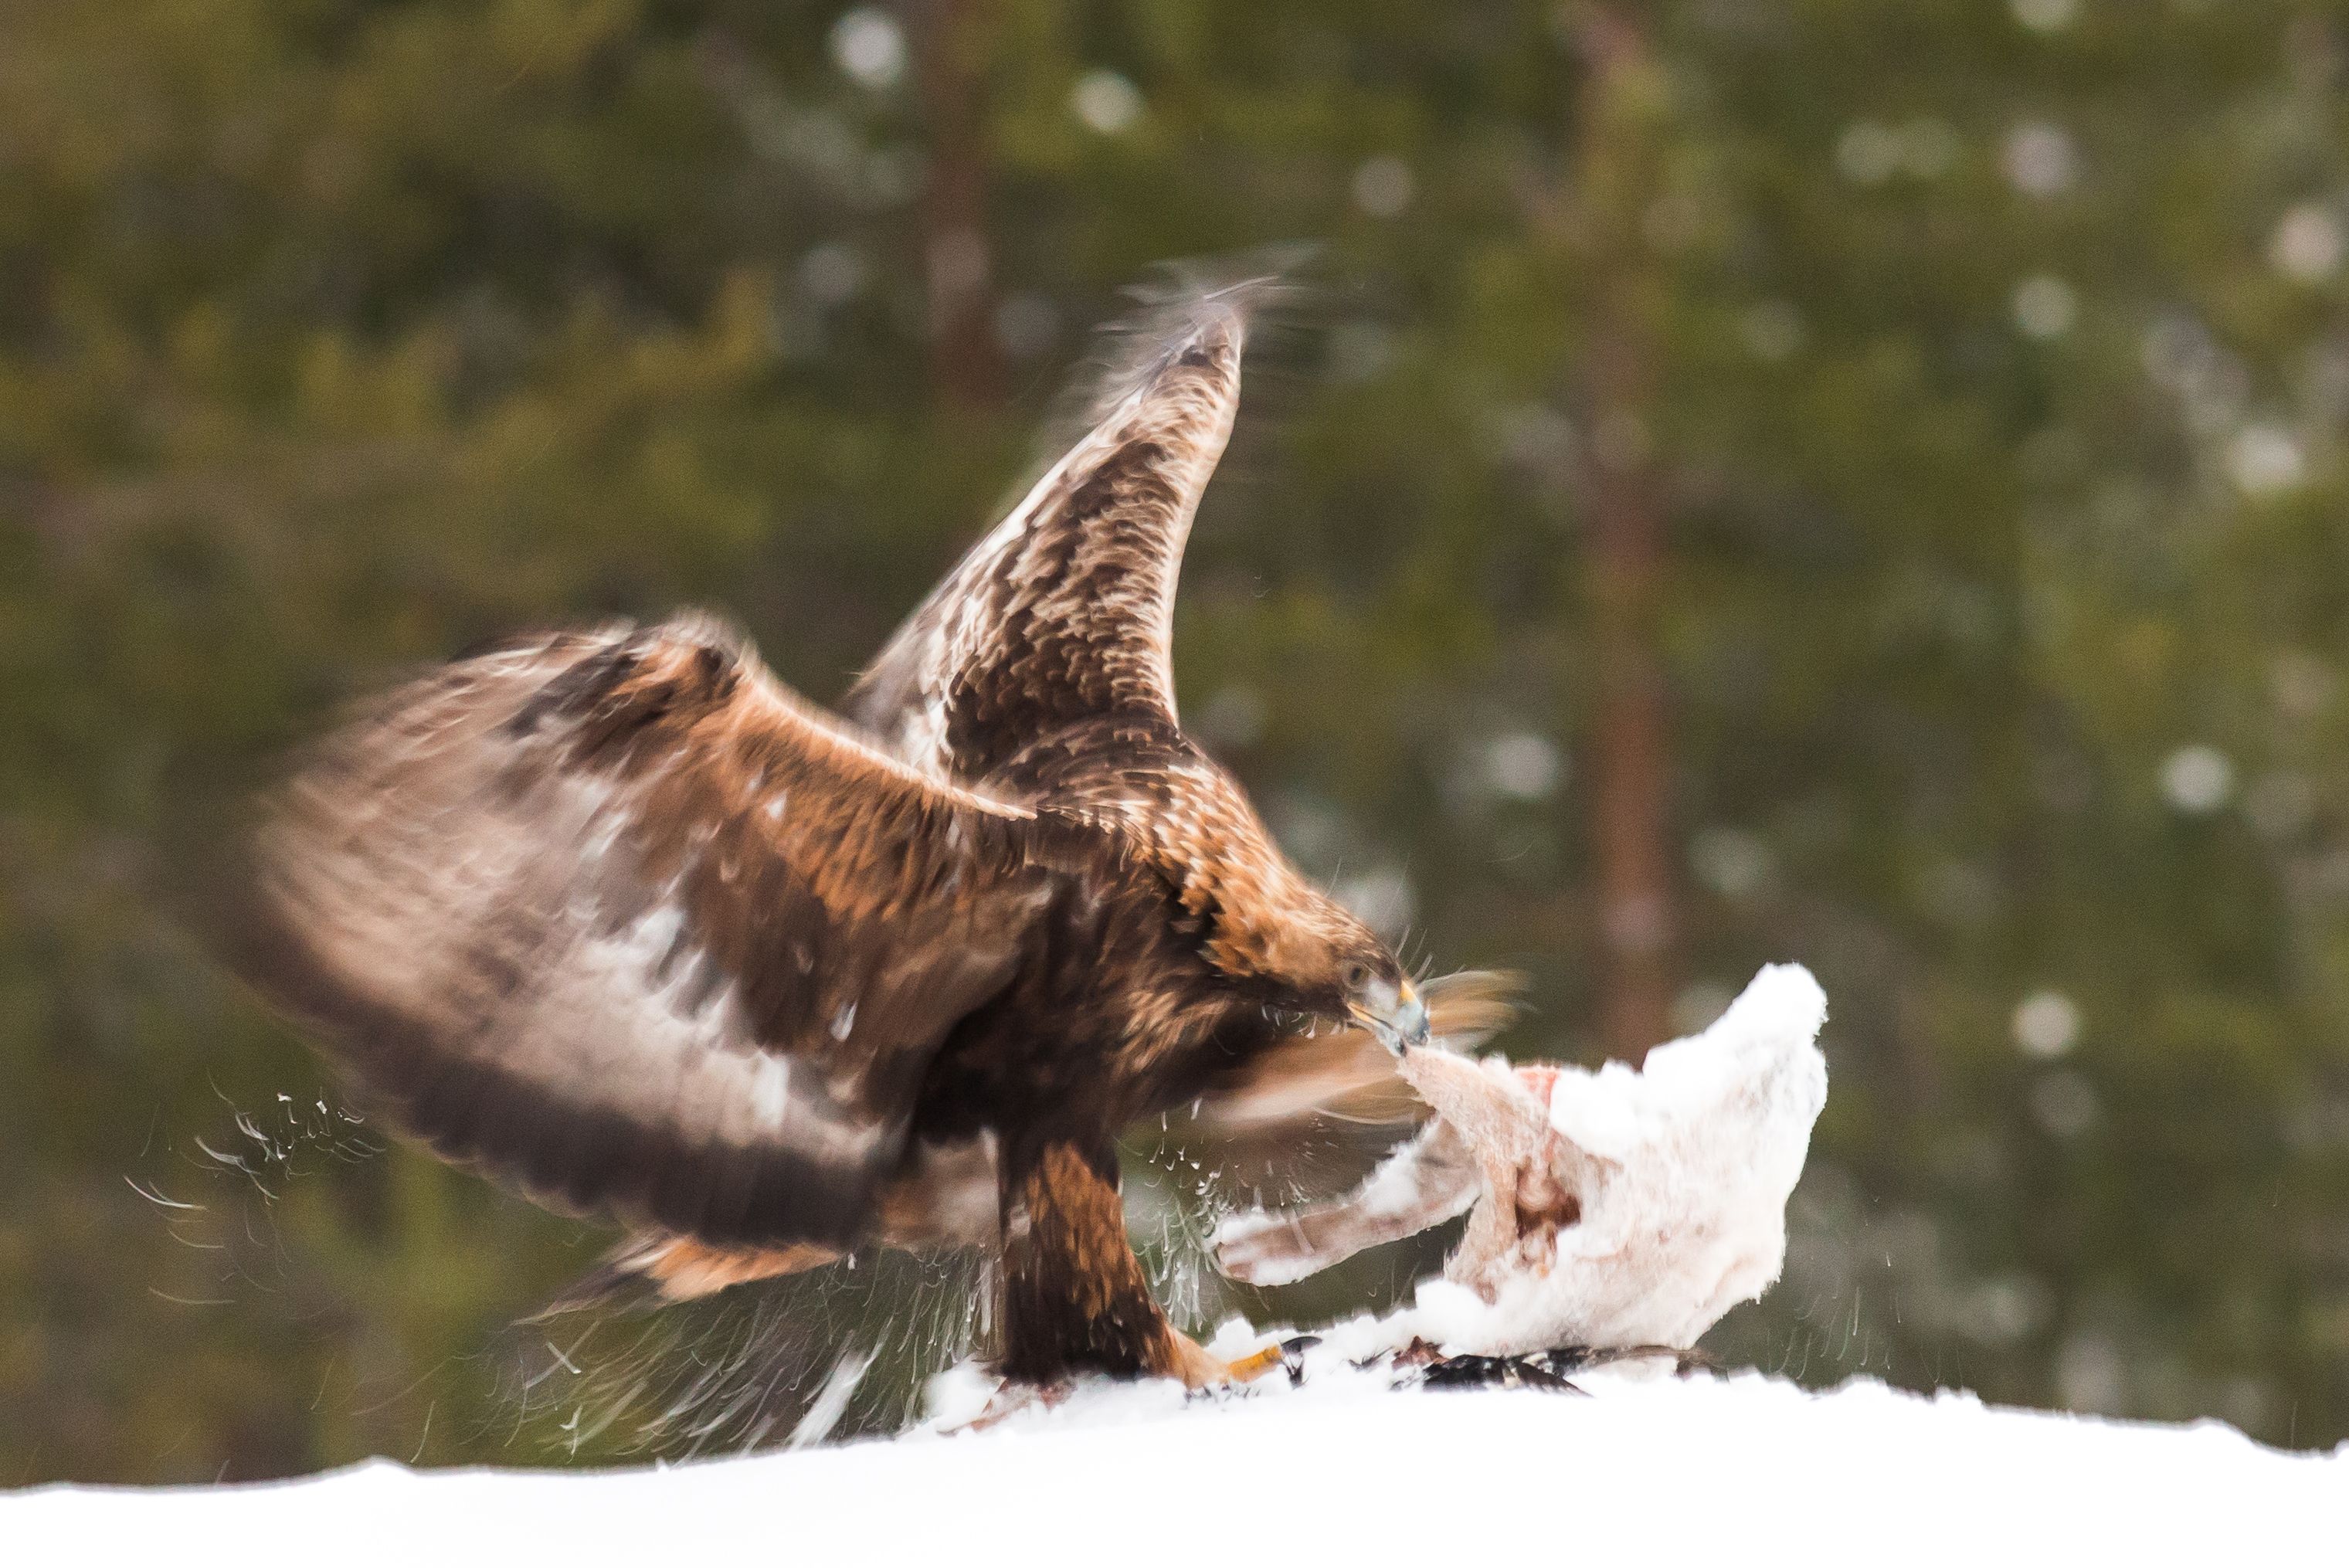
Golden eagle
The image shows a golden eagle with outstretched wings perched on a snowy surface, tearing at a piece of meat against a blurred background.
The eye level photograph captures a golden eagle tearing at the meat on a snowy surface, with a blurred background.
The color palette includes white and brown.
The photography style is a close-up wildlife portrait.
Labels: Animal, Beak, Bird, Buzzard, Hawk, Vulture, Eagle, Outdoors, Kite Bird, Nature, Snow, Accipiter, Flying, blurry background, meat, snow
Camera: NIKON CORPORATION NIKON D800
Lens: 300.0 mm f/2.8, AF-S VR Nikkor 300mm f/2.8G IF-ED
Aperture: F4.5
Exposure: 1/25 sec
ISO: 1600
Focal length: 300.0 mm